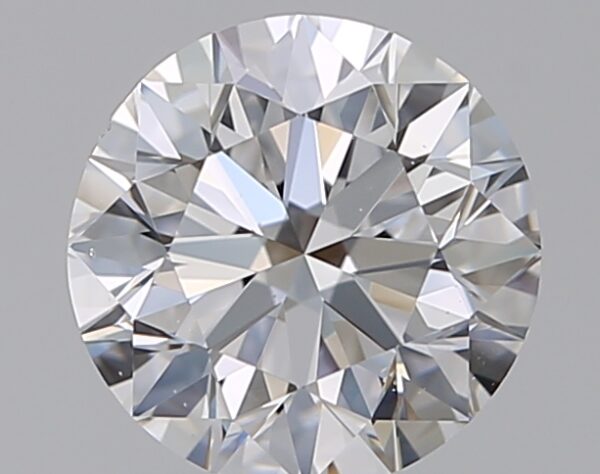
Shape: round
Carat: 1
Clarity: VS2
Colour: D
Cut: EX
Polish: EX
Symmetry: EX
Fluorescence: F
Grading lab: GIA
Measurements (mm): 6.31 x 6.36 x 3.98